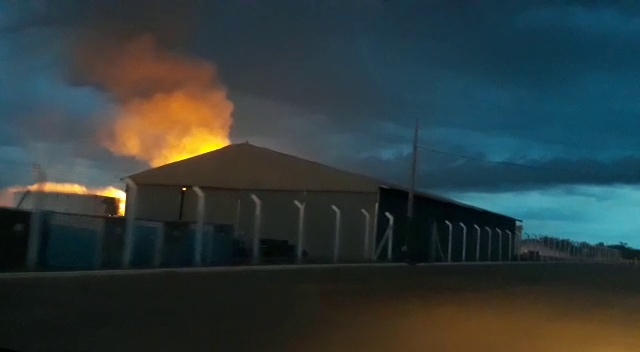
Fire: yes
Smoke: yes